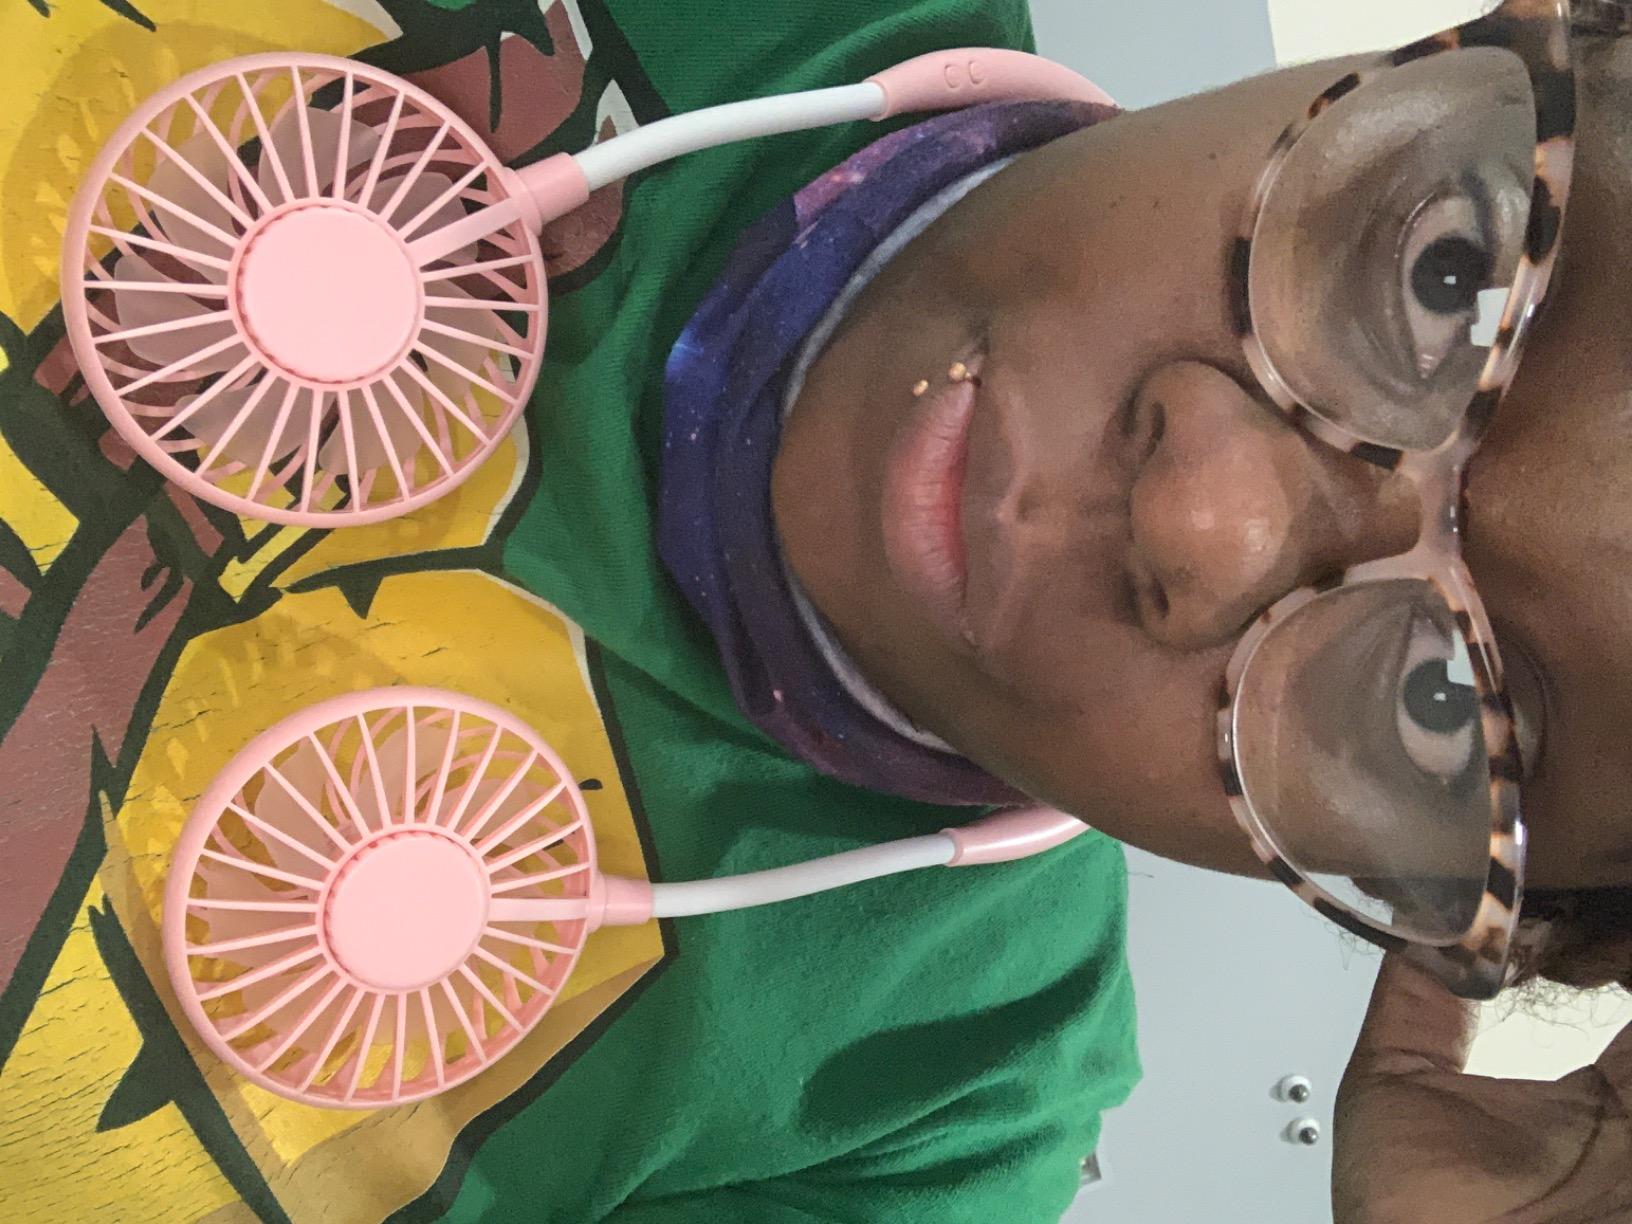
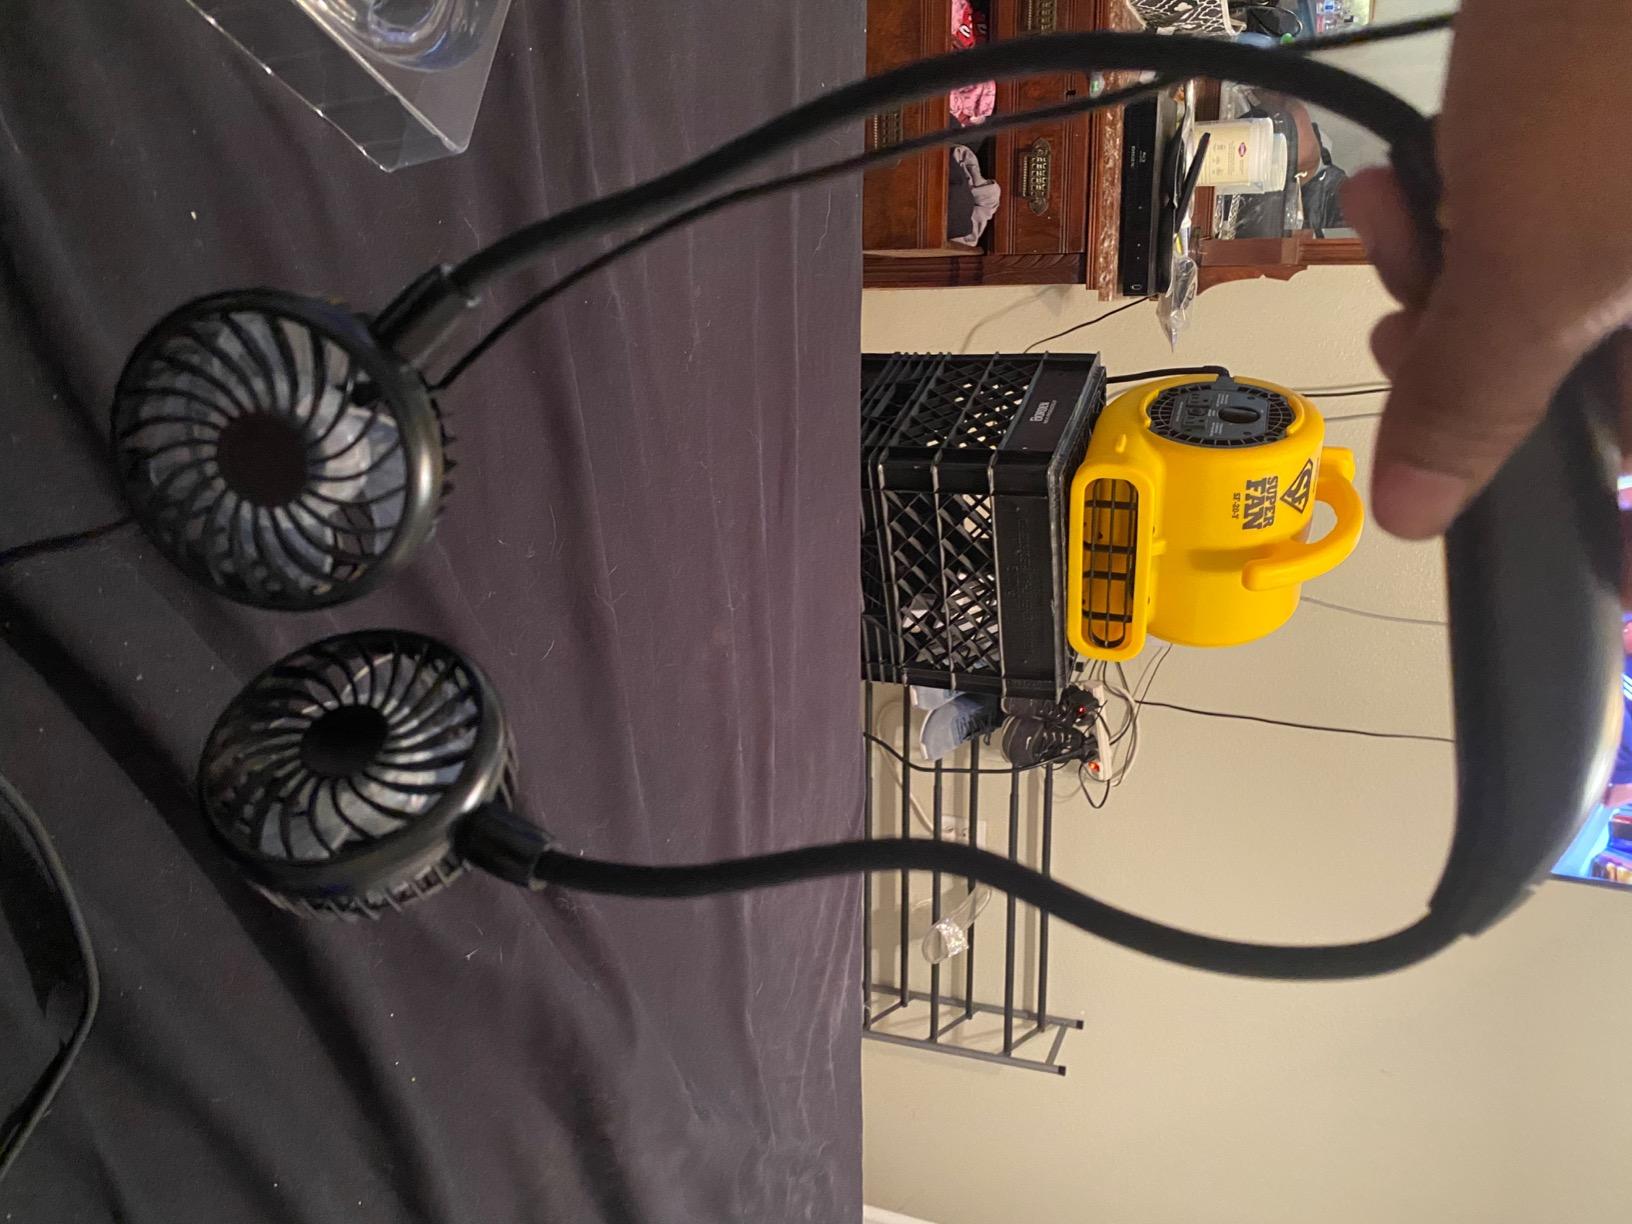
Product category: fan
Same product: no